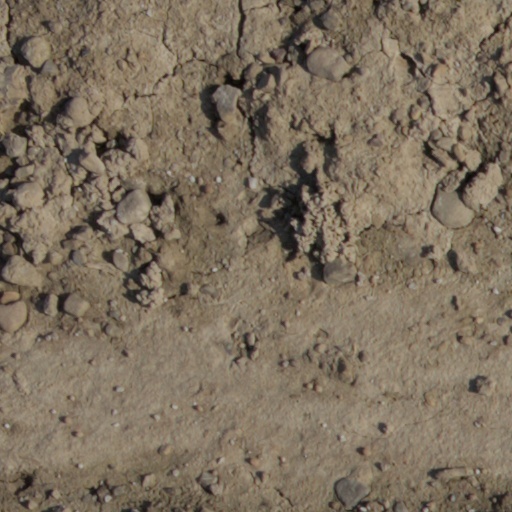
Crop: wheat